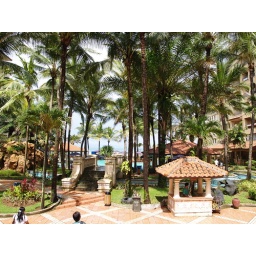
We stayed in this Spanish resort at the beach in Anyer. We caught a boat to Krakatoa from here.